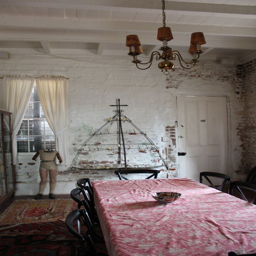
a dining room in the cottage .